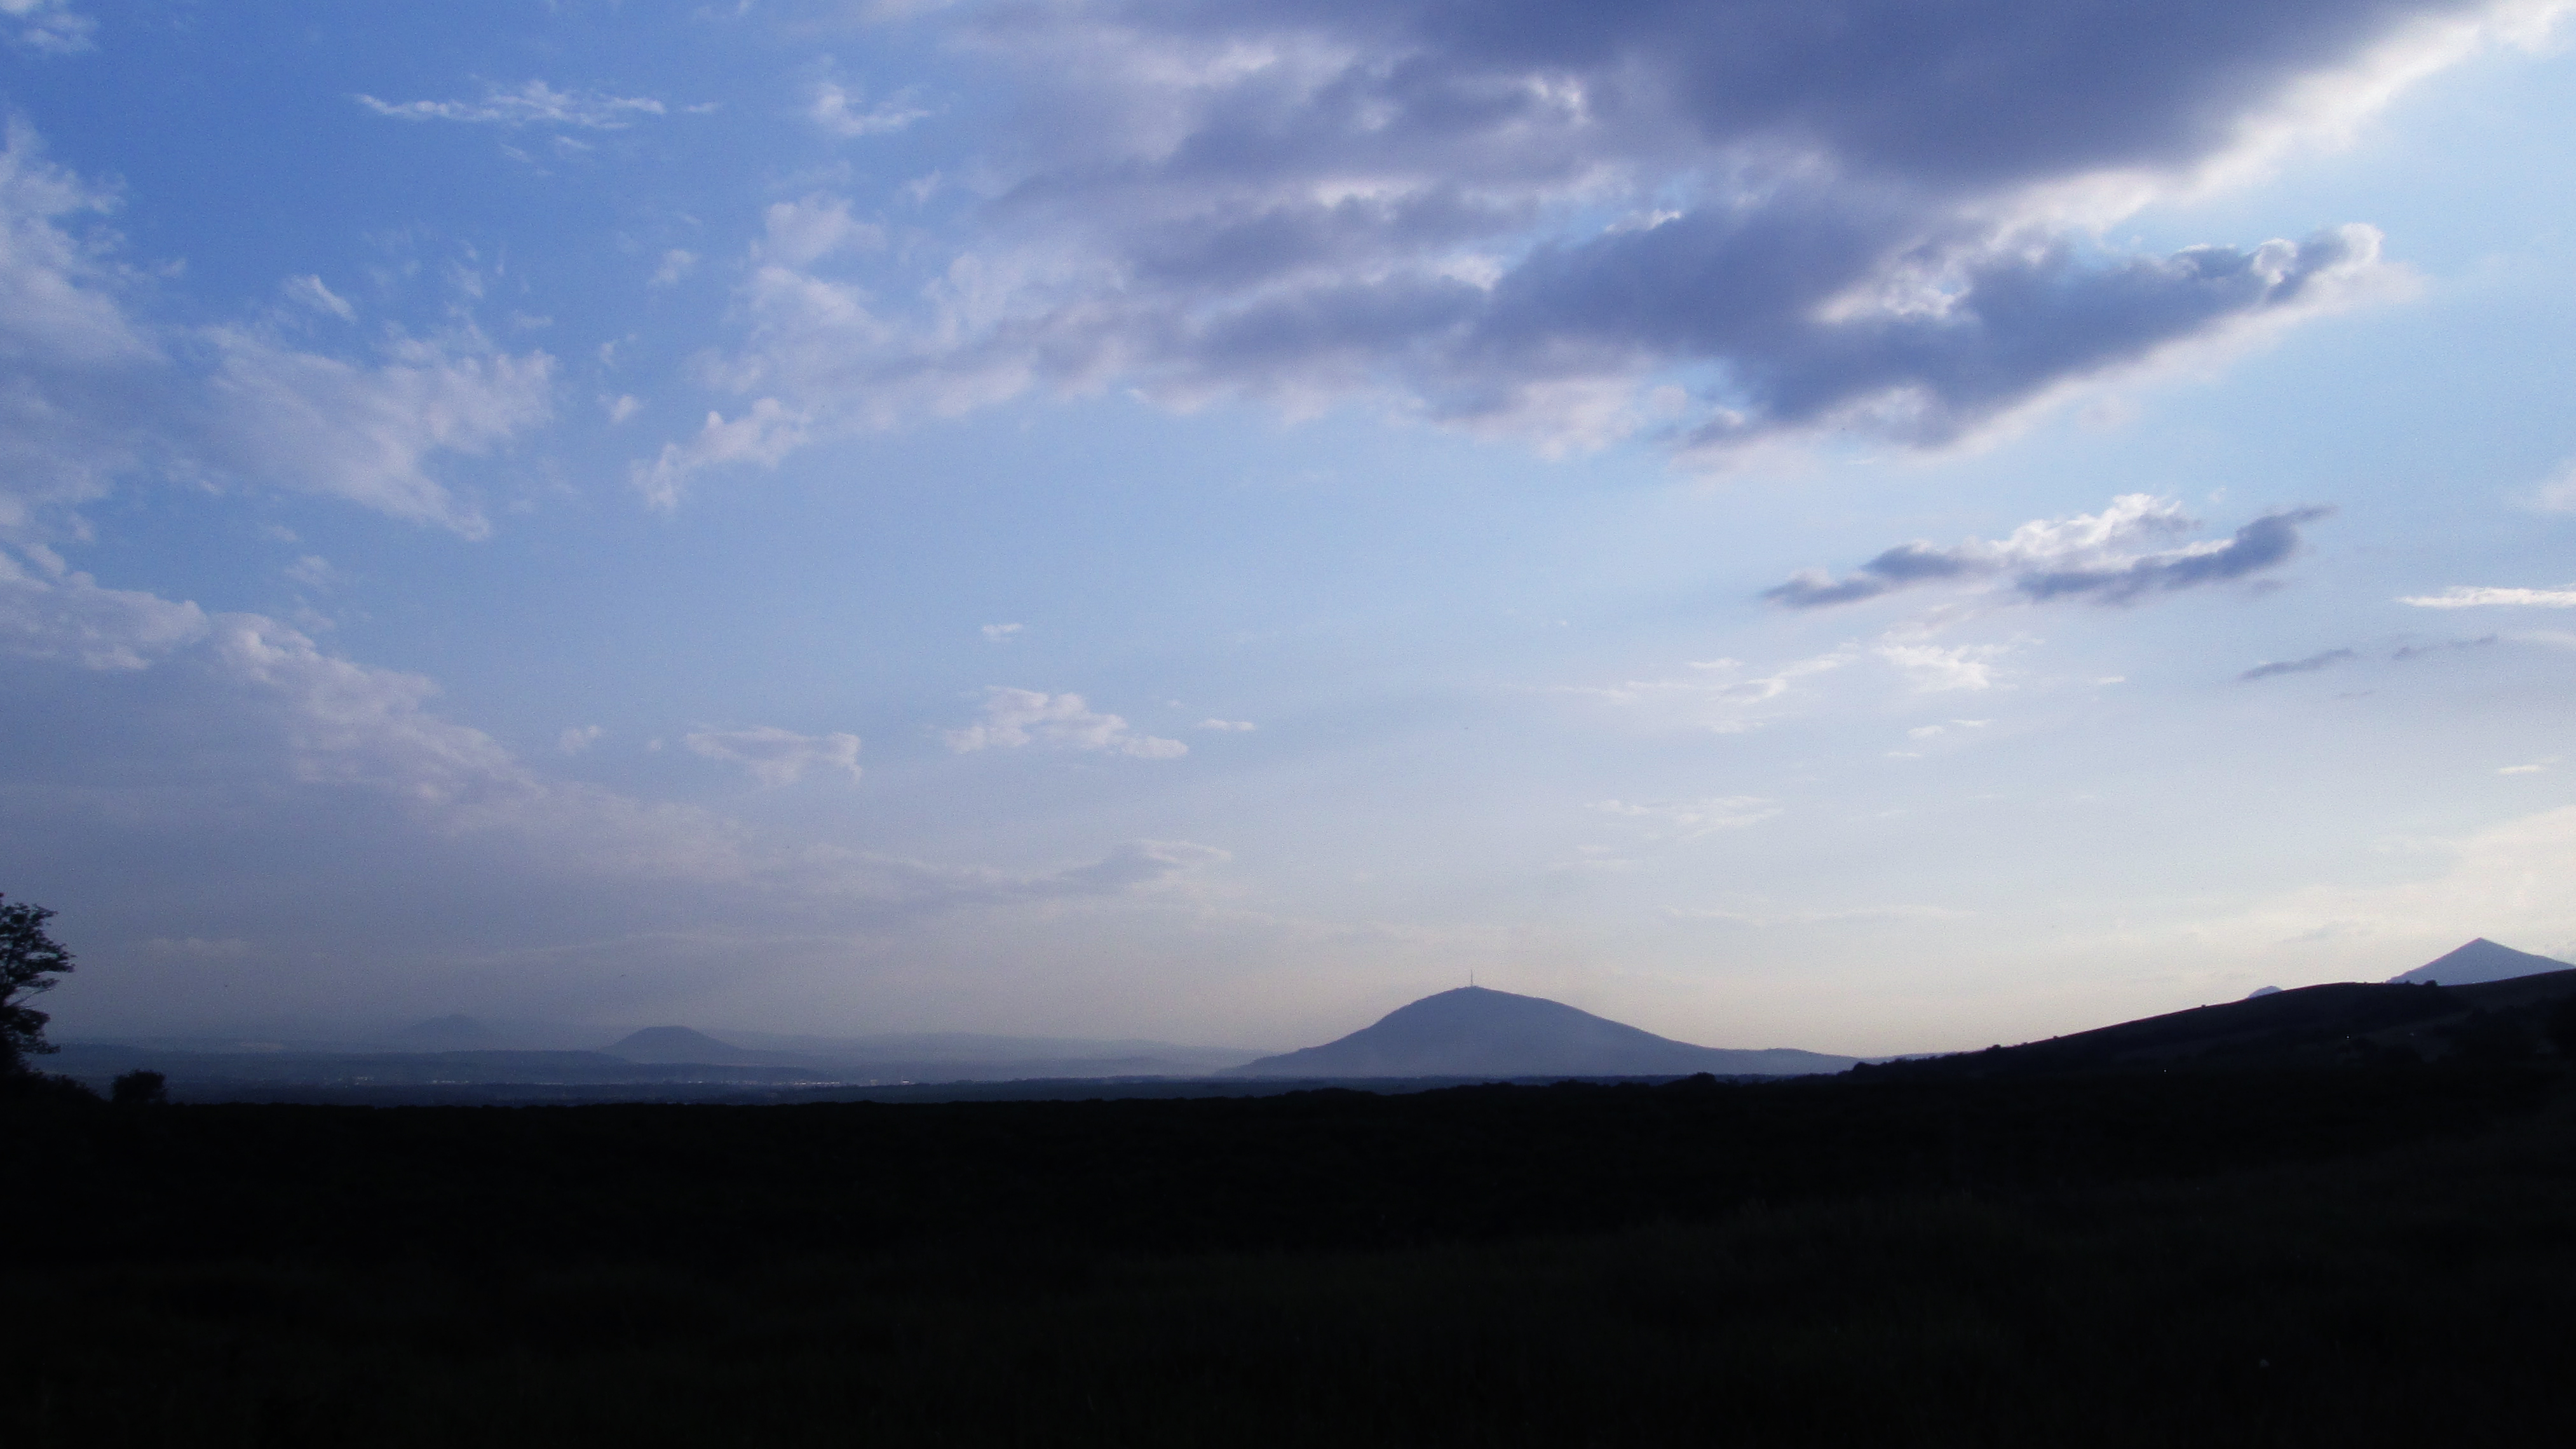
nature, sky, mountains, sunset, evening, summer, card, background, creative, retro, story, art, artistic, web, website, trawel, cloud, blue, horizon, highland, natural environment, ecoregion, wilderness, hill, landscape, morning, mountain, plain, atmosphere, grassland, dusk, fell, steppe, calm, cumulus, sea, mountain range, sunlight, meteorological phenomenon, road, ocean, national park, vacation, dawn, plateau, terrain